HMAS Kanimbla (L 51)

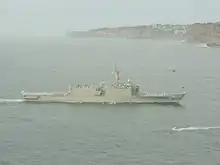
"Kanimbla" performing a ceremonial entry into Sydney Harbour. The ocean-side cliffs of South Head are in the background.

On the morning of 13 March 2009, "Kanimbla" was one of seventeen warships involved in a ceremonial fleet entry and fleet review in Sydney Harbour, the largest collection of RAN ships since the Australian Bicentenary in 1988. "Kanimbla" was one of the thirteen ships involved in the ceremonial entry through Sydney Heads, and anchored in the harbour for the review.